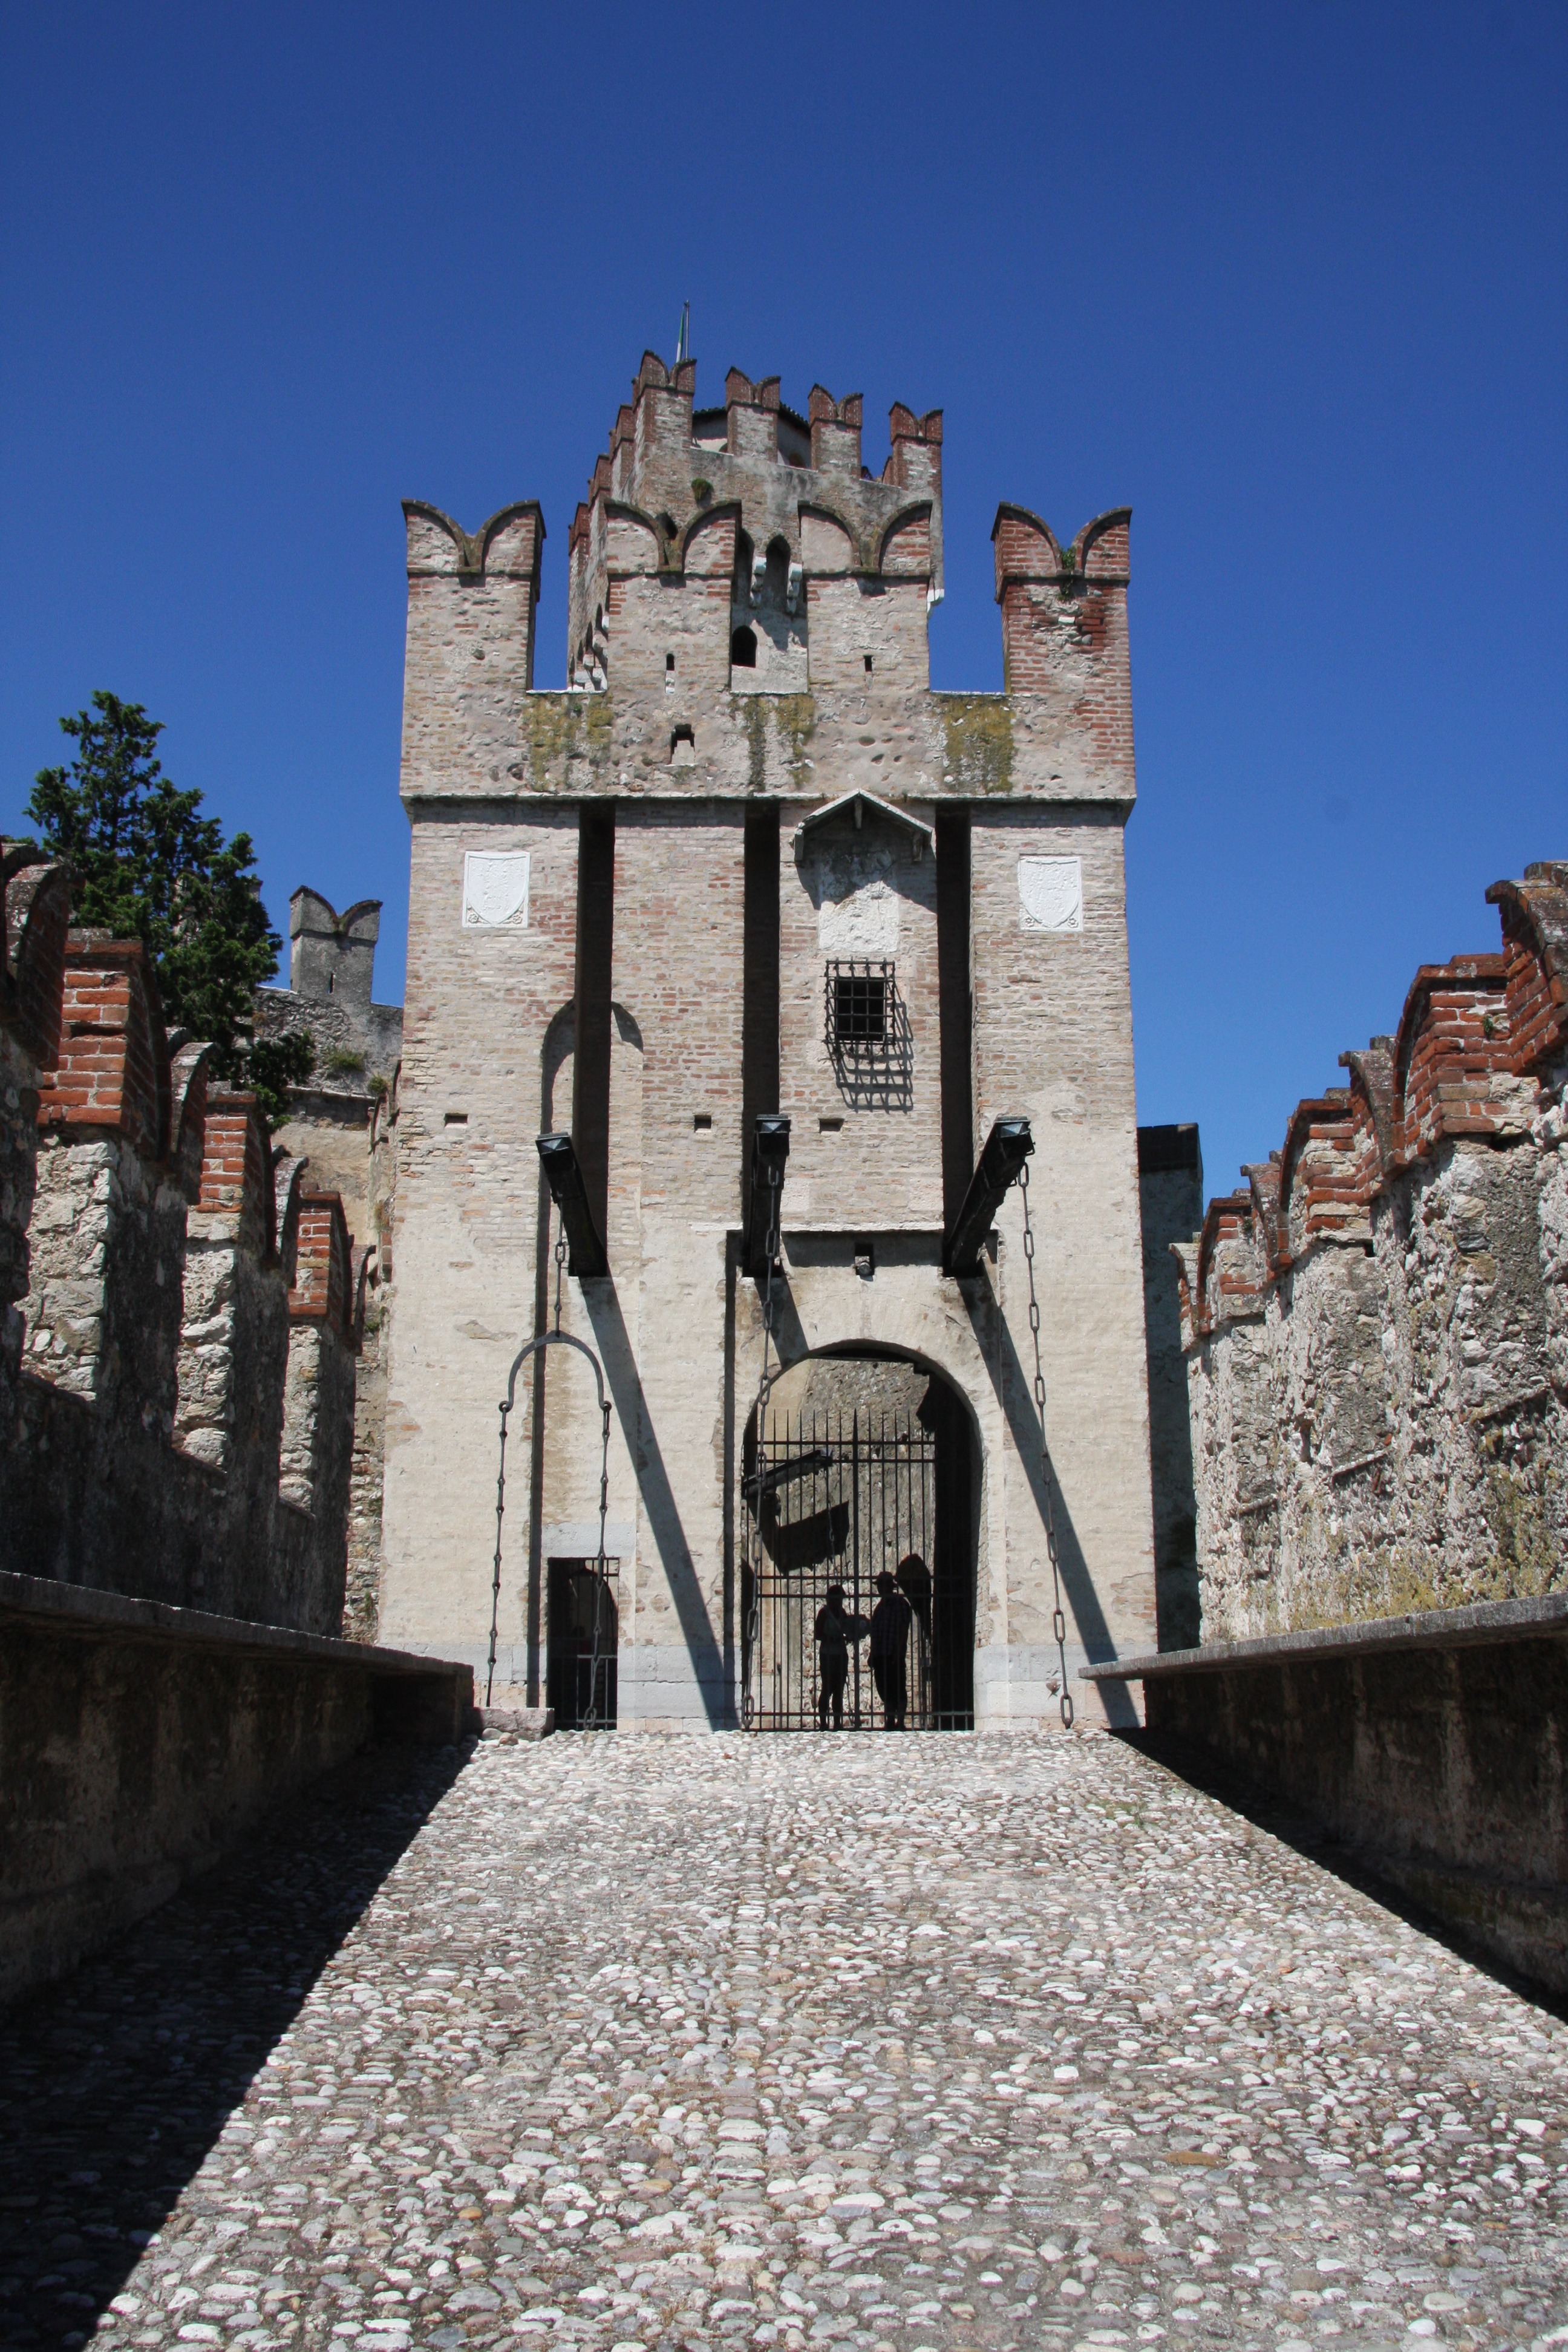
town, chateau, old, monument, vacation, tower, castle, landmark, italy, church, tourism, ruins, lake garda, ancient history